Diolkos

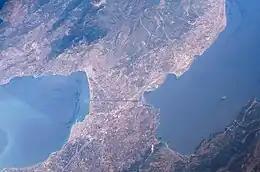
The Isthmus with the Canal of Corinth close to where the "diolkos" ran.

The Diolkos (from the Greek , "across", and , "portage machine") was a paved trackway near Corinth in Ancient Greece which enabled boats to be moved overland across the Isthmus of Corinth. The shortcut allowed ancient vessels to avoid the long and dangerous circumnavigation of the Peloponnese peninsula. The phrase "as fast as a Corinthian", penned by the comic playwright Aristophanes, indicates that the trackway was common knowledge and had acquired a reputation for swiftness.